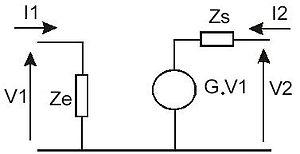
Schéma théorique d'un amplificateur électronique.
Un amplificateur électronique est un système électronique augmentant la tension et/ou l’intensité d’un signal électrique. L’énergie nécessaire à l’amplification est tirée de l’alimentation électrique du système. Un amplificateur parfait ne déforme pas le signal d’entrée : sa sortie est une réplique exacte de l’entrée mais d’amplitude majorée.